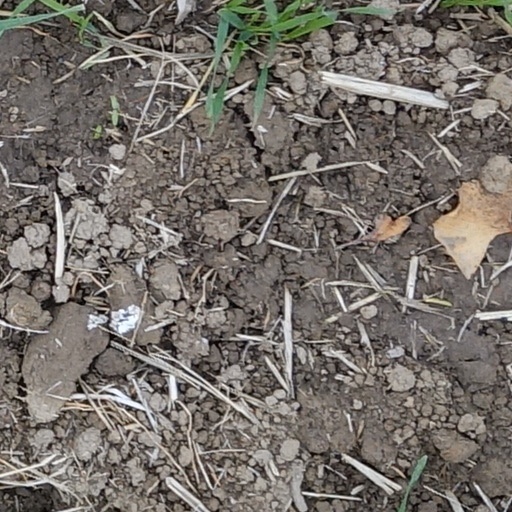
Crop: wheat